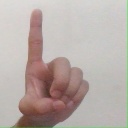
अक्षर: ड